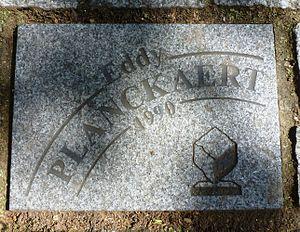
Eddy Planckaert, né le 22 septembre 1958 à Nevele est un coureur cycliste belge. Professionnel de 1980 à 1991, il a notamment remporté Paris-Roubaix en 1990, le Tour des Flandres en 1988, le classement par points du Tour de France 1988 et 13 étapes de grands tours : deux étapes du Tour de France, une étape du Tour d'Italie et dix étapes du Tour d'Espagne. Il est le benjamin de Willy et de Walter. Son fils Francesco fut professionnel pendant trois saisons et son neveu Jo fut lui aussi coureur.